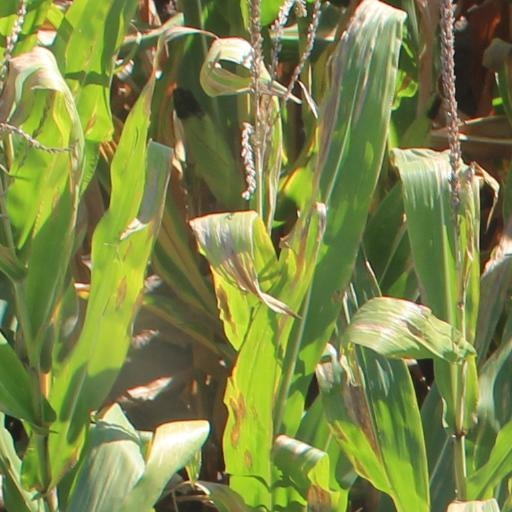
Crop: maize; corn